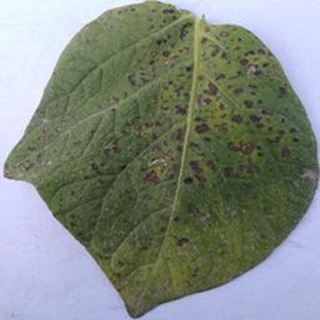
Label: potato_early_blight